Bangladesh Television

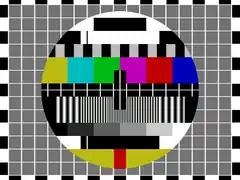
The Philips PM5534 test pattern used by Bangladesh Television. The station identification in Bengali was inscribed at the bottom.

In 1977, Fazle Lohani created a new magazine show for BTV based on The David Frost Show on BBC, "Jodi Kichhu Mone Na Koren", which ended right after his death. It later expanded its broadcasting schedule to six hours daily in 1979. Bangladesh Television commenced color transmissions on 1 December 1980, being inaugurated by President Ziaur Rahman, marking the first official full-time color broadcasts in South Asia. In 1984, Bangladesh Television merged with Bangladesh Betar to form the National Broadcasting Authority. As of 1986, BTV broadcast for 9 hours a weekday and 14 hours on weekends, usually during the evenings. It also aired special programming on Fridays, as well as during national and religious holidays.